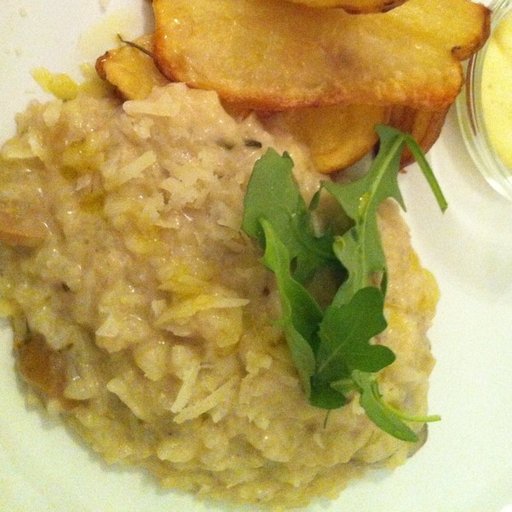
Label: risotto